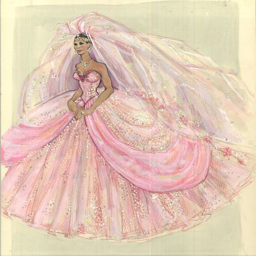
it is so not my style , but i 've been in love with the wedding dress in romantic comedy film since i was a small child .